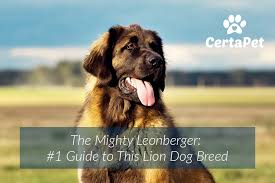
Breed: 214-n000019-Leonberg